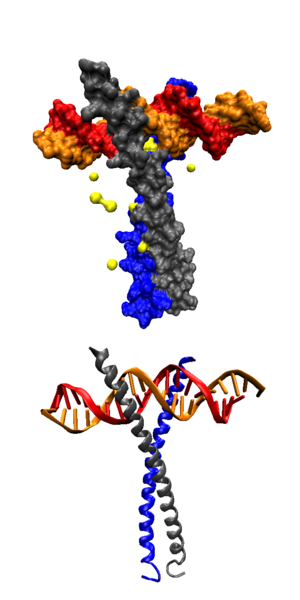
Un domaine de liaison à l'ADN est un motif protéique qui est capable de lier à l'ADN double ou simple brin avec une affinité pour une séquence nucléotidique spécifique, ou une affinité relative à l'ADN.